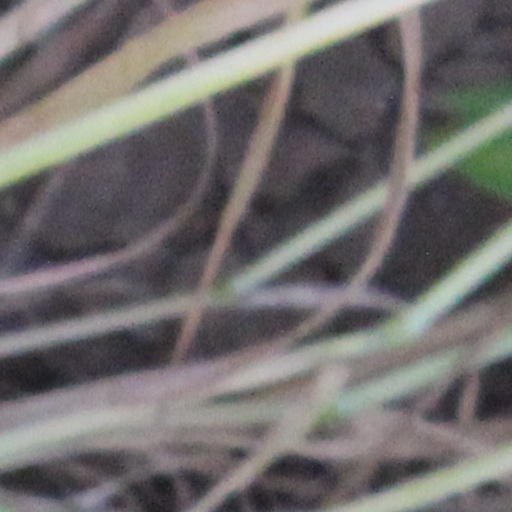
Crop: wheat